Ottoman architecture

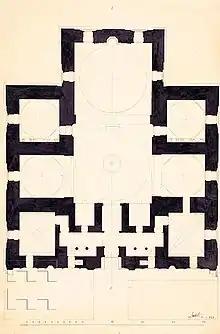
Floor plan of the Green Mosque in Bursa (1412 –1424), which exemplifies the "T-plan" type, with three domed iwans branching off a central domed space, with the larger iwan aligned with the "qibla" (top).

Ottoman architecture is an architectural style or tradition that developed under the Ottoman Empire over a long period, undergoing some significant changes during its history. It first emerged in northwestern Anatolia in the late 13th century and developed from earlier Seljuk Turkish architecture, with influences from Byzantine and Iranian architecture along with other architectural traditions in the Middle East. Early Ottoman architecture experimented with multiple building types over the course of the 13th to 15th centuries, progressively evolving into the classical Ottoman style of the 16th and 17th centuries. This style was a mixture of native Turkish tradition and influences from the Hagia Sophia, resulting in monumental mosque buildings focused around a high central dome with a varying number of semi-domes. The most important architect of the classical period is Mimar Sinan, whose major works include the Şehzade Mosque, Süleymaniye Mosque, and Selimiye Mosque. The second half of the 16th century also saw the apogee of certain Ottoman decorative arts, most notably in the use of Iznik tiles.